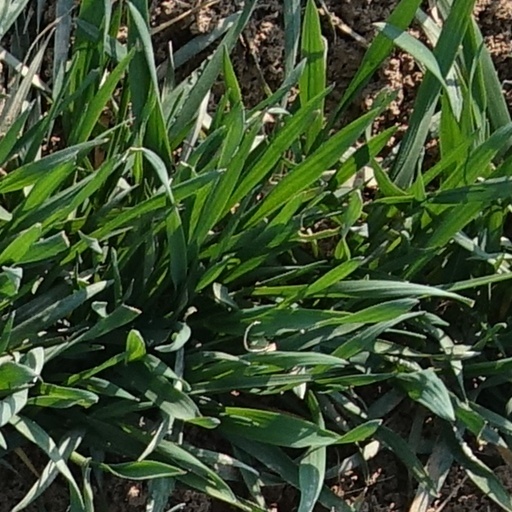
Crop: wheat